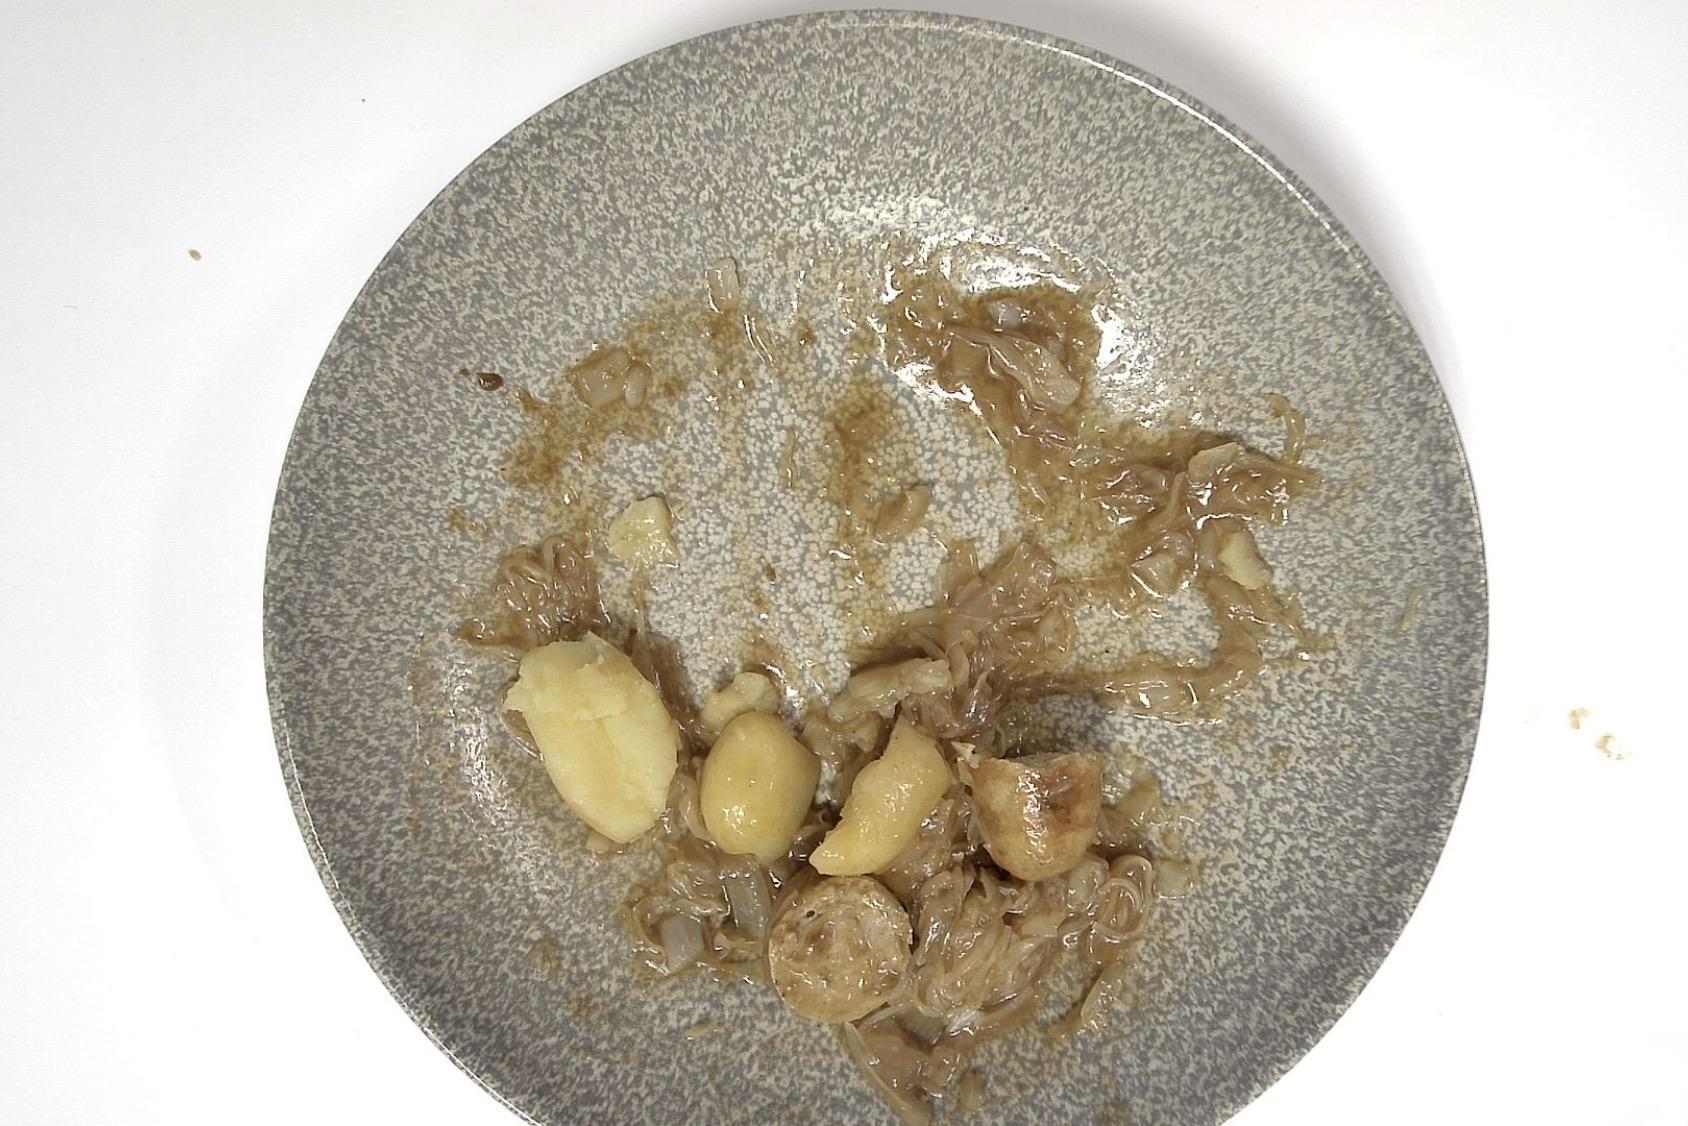
Dish: Rostbratwurst mit Sauerkraut und Kartoffeln an Brauner Sauce
Portion size: Normale Portion
Ingredients: potatoes, sauerkraut, brown-sauce, grilled-sausage
Weight as served: 325 g
Energy as served: 326,570 kcal (1.363,620 kJ)
Fat: 19,630 g (saturated: 6,490 g)
Carbohydrates: 23,745 g (sugar: 8,215 g)
Protein: 11,855 g
Salt: 5,430 g
Weight after return: 195 g
Energy after return: 195,942 kcal